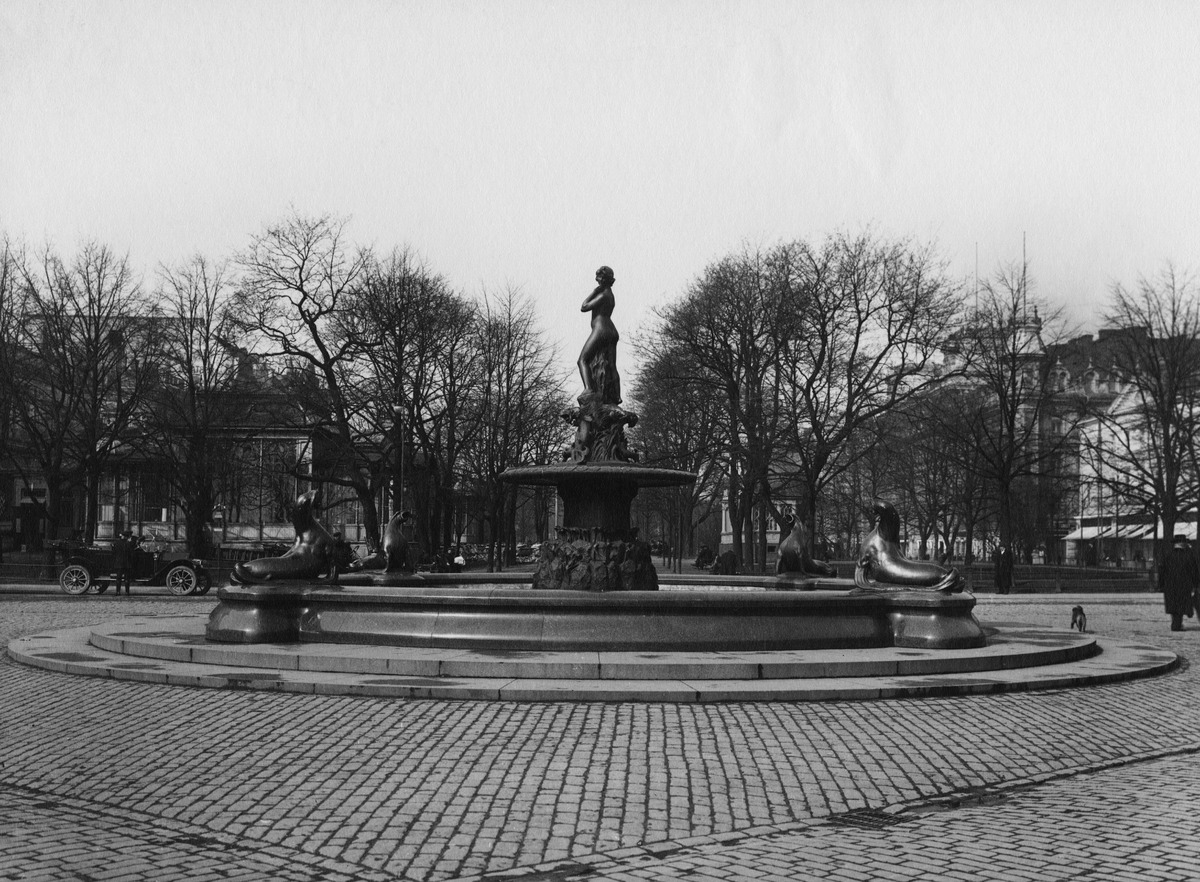
Havis Amanda Kauppatorilla
sisällön kuvaus: Havis Amanda Kauppatorilla. mustavalkoinen
Kuvaaja: Sundström, Eric, valokuvaaja
Ajankohta: kuvausaika 1914 -1919
Paikka: Suomi, Uusimaa, Helsinki, Kaartinkaupunki Helsinki, Kauppatori
Aiheet: torit, veistokset, suihkukaivot, katukivet, nupukivet, avoautot, taksit